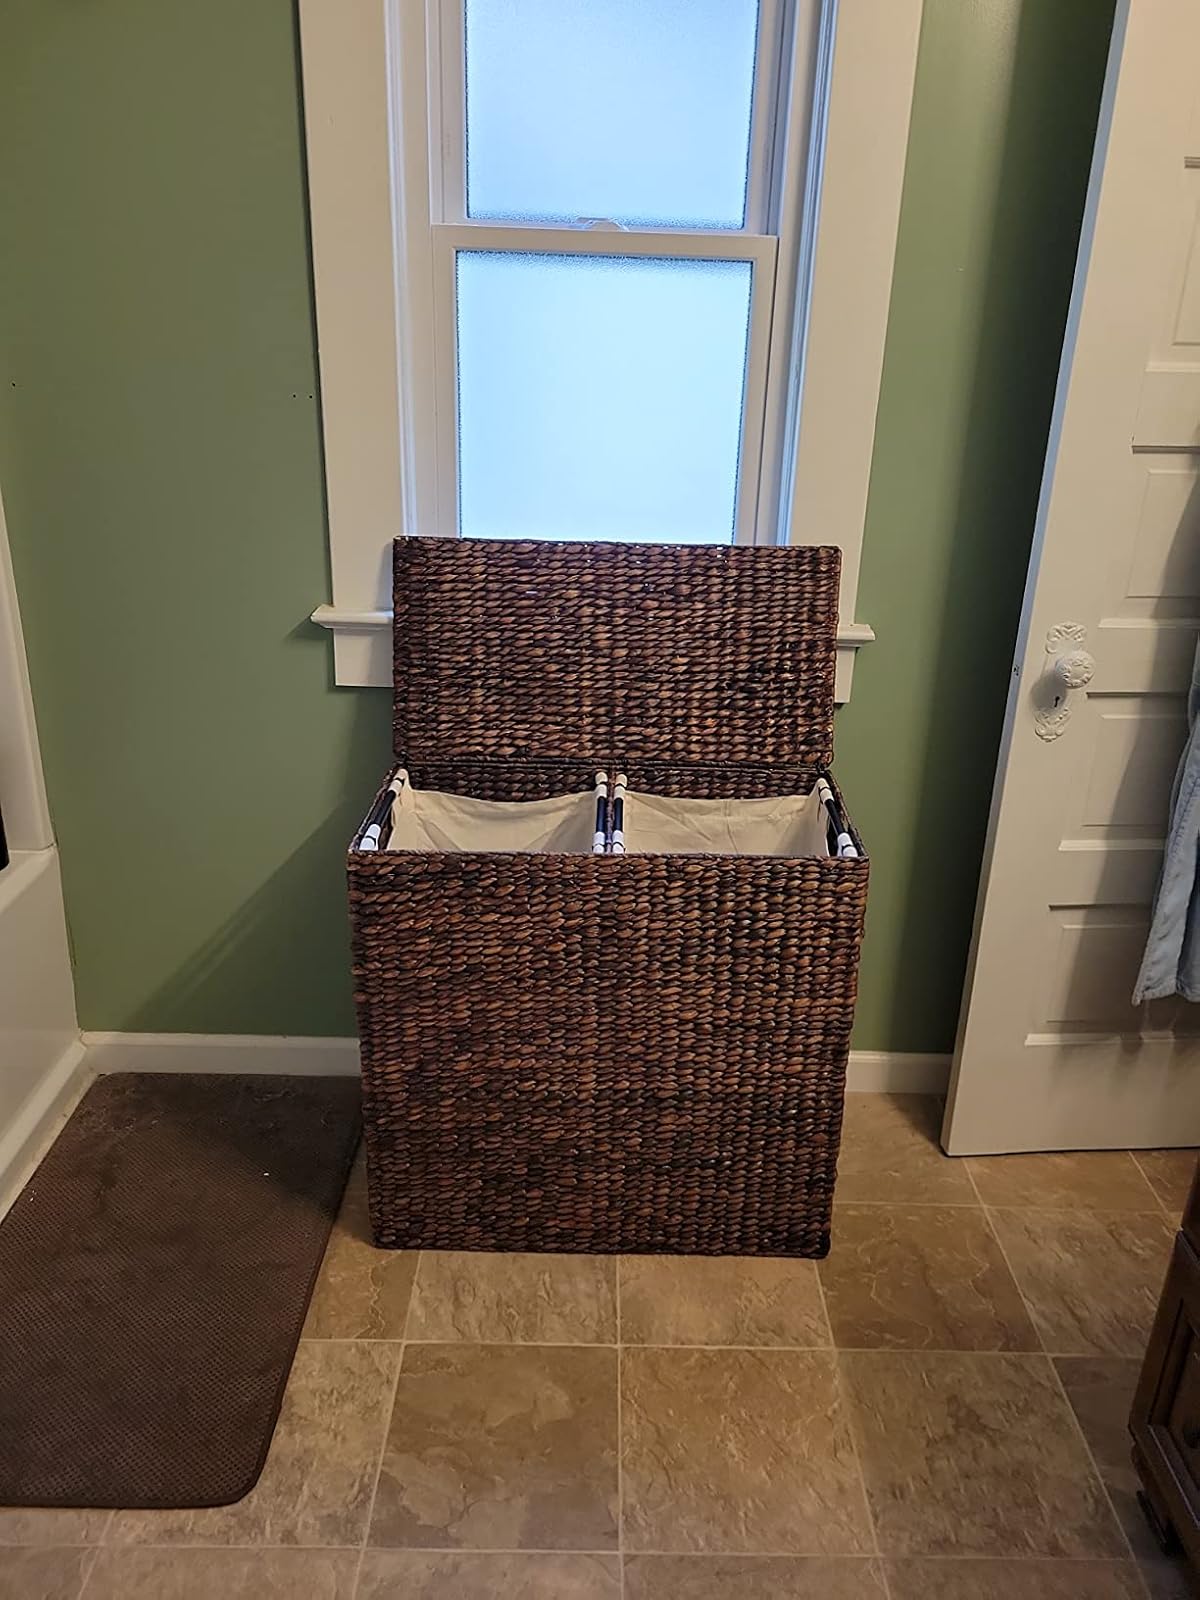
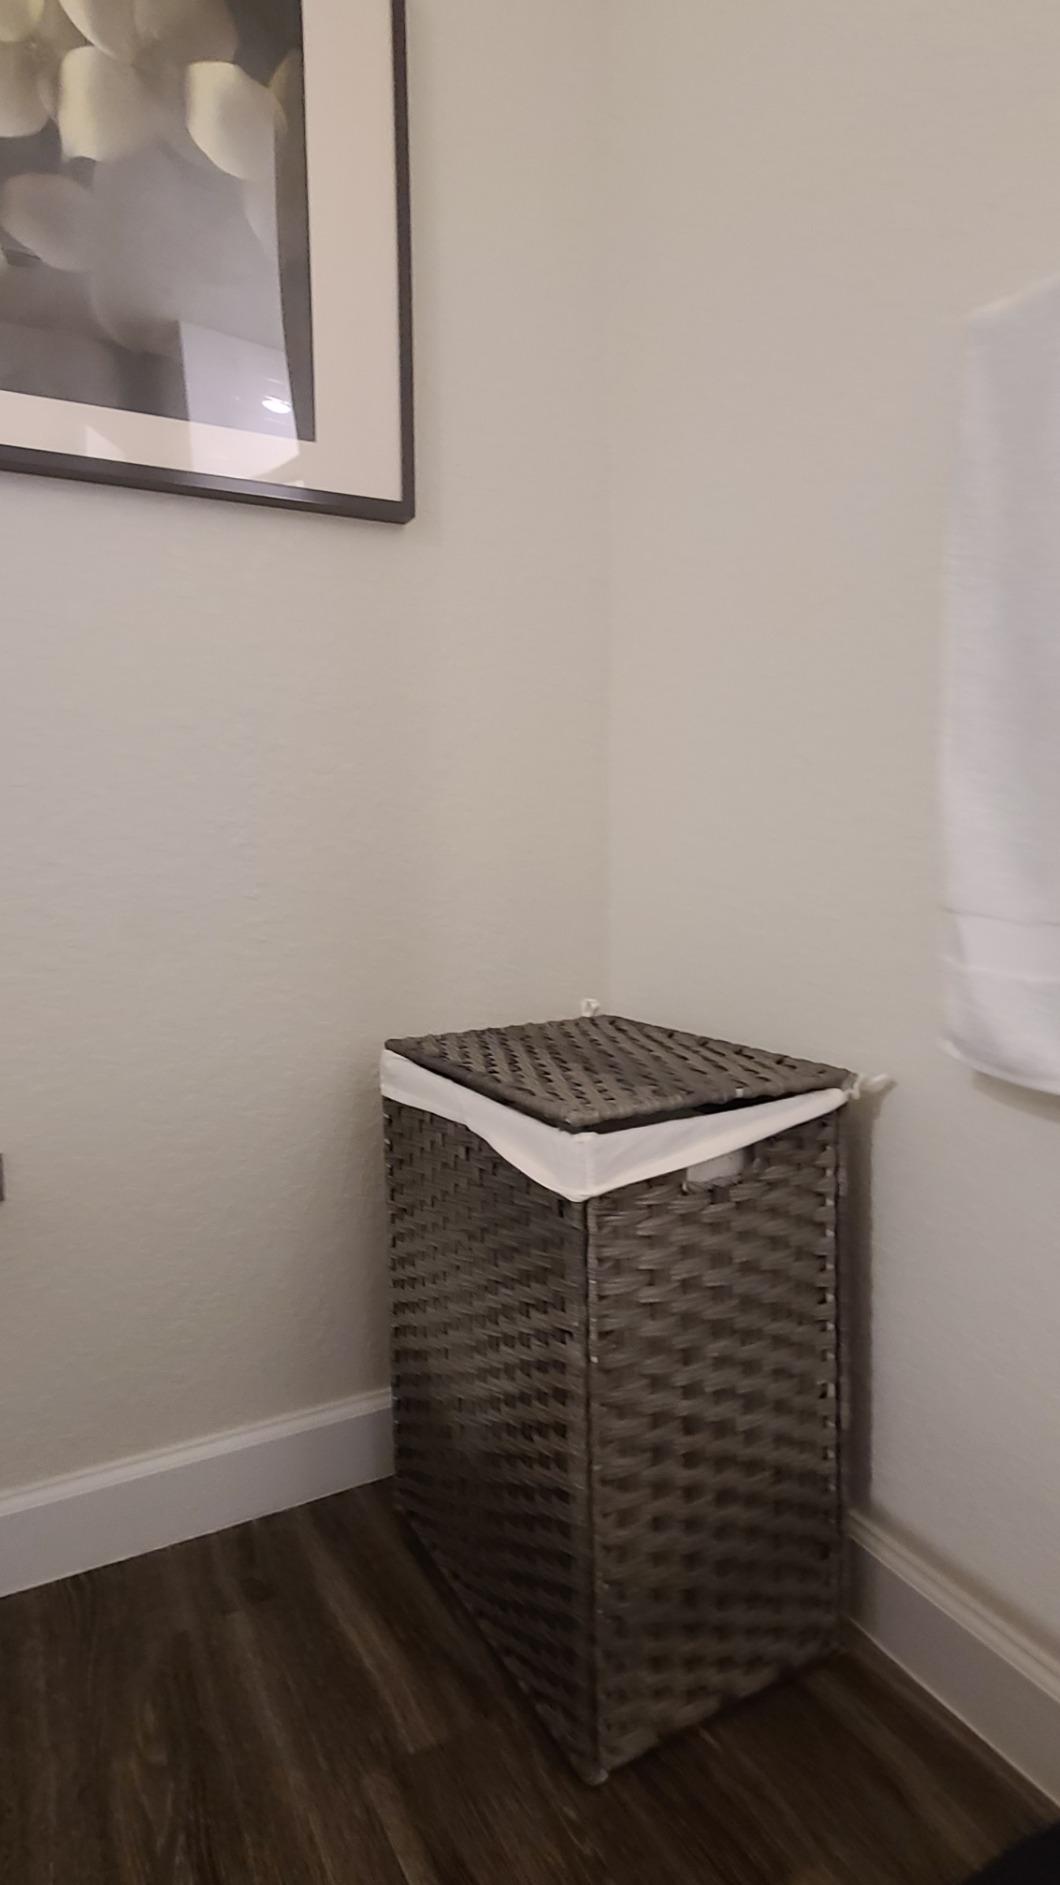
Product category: items_hamper
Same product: no